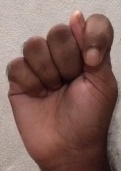
ASL sign: T